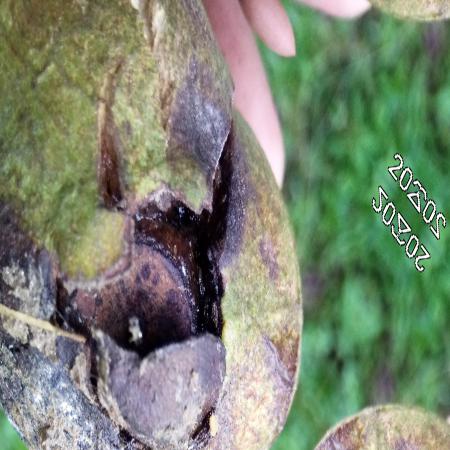
Label: Phytopthora